Nitrocellulose

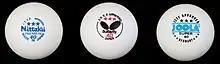
Table tennis ball, prepared from nitrocellulose (Celluloid)

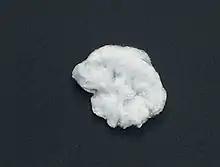
Pure nitrocellulose

In 1832 Henri Braconnot discovered that nitric acid, when combined with starch or wood fibers, would produce a lightweight combustible explosive material, which he named "xyloïdine". A few years later in 1838, another French chemist, Théophile-Jules Pelouze (teacher of Ascanio Sobrero and Alfred Nobel), treated paper and cardboard in the same way. Jean-Baptiste Dumas obtained a similar material, which he called "nitramidine".